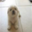
Label: dog